Stanisław Klimecki

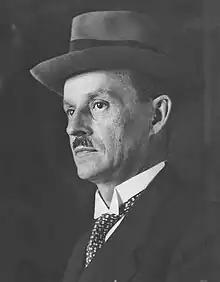

Stanisław Klimecki (November 20, 1883 – December 11, 1942) was a Polish lawyer, social activist, and the President of Kraków at the time of the German invasion of Poland in September 1939. He served as president only for a few weeks, before his German successor from the NSDAP took over by the order of "SS-Obergruppenführer", Hans Frank. Klimecki saved the city from being shelled by the invading Wehrmacht troops on his own initiative.